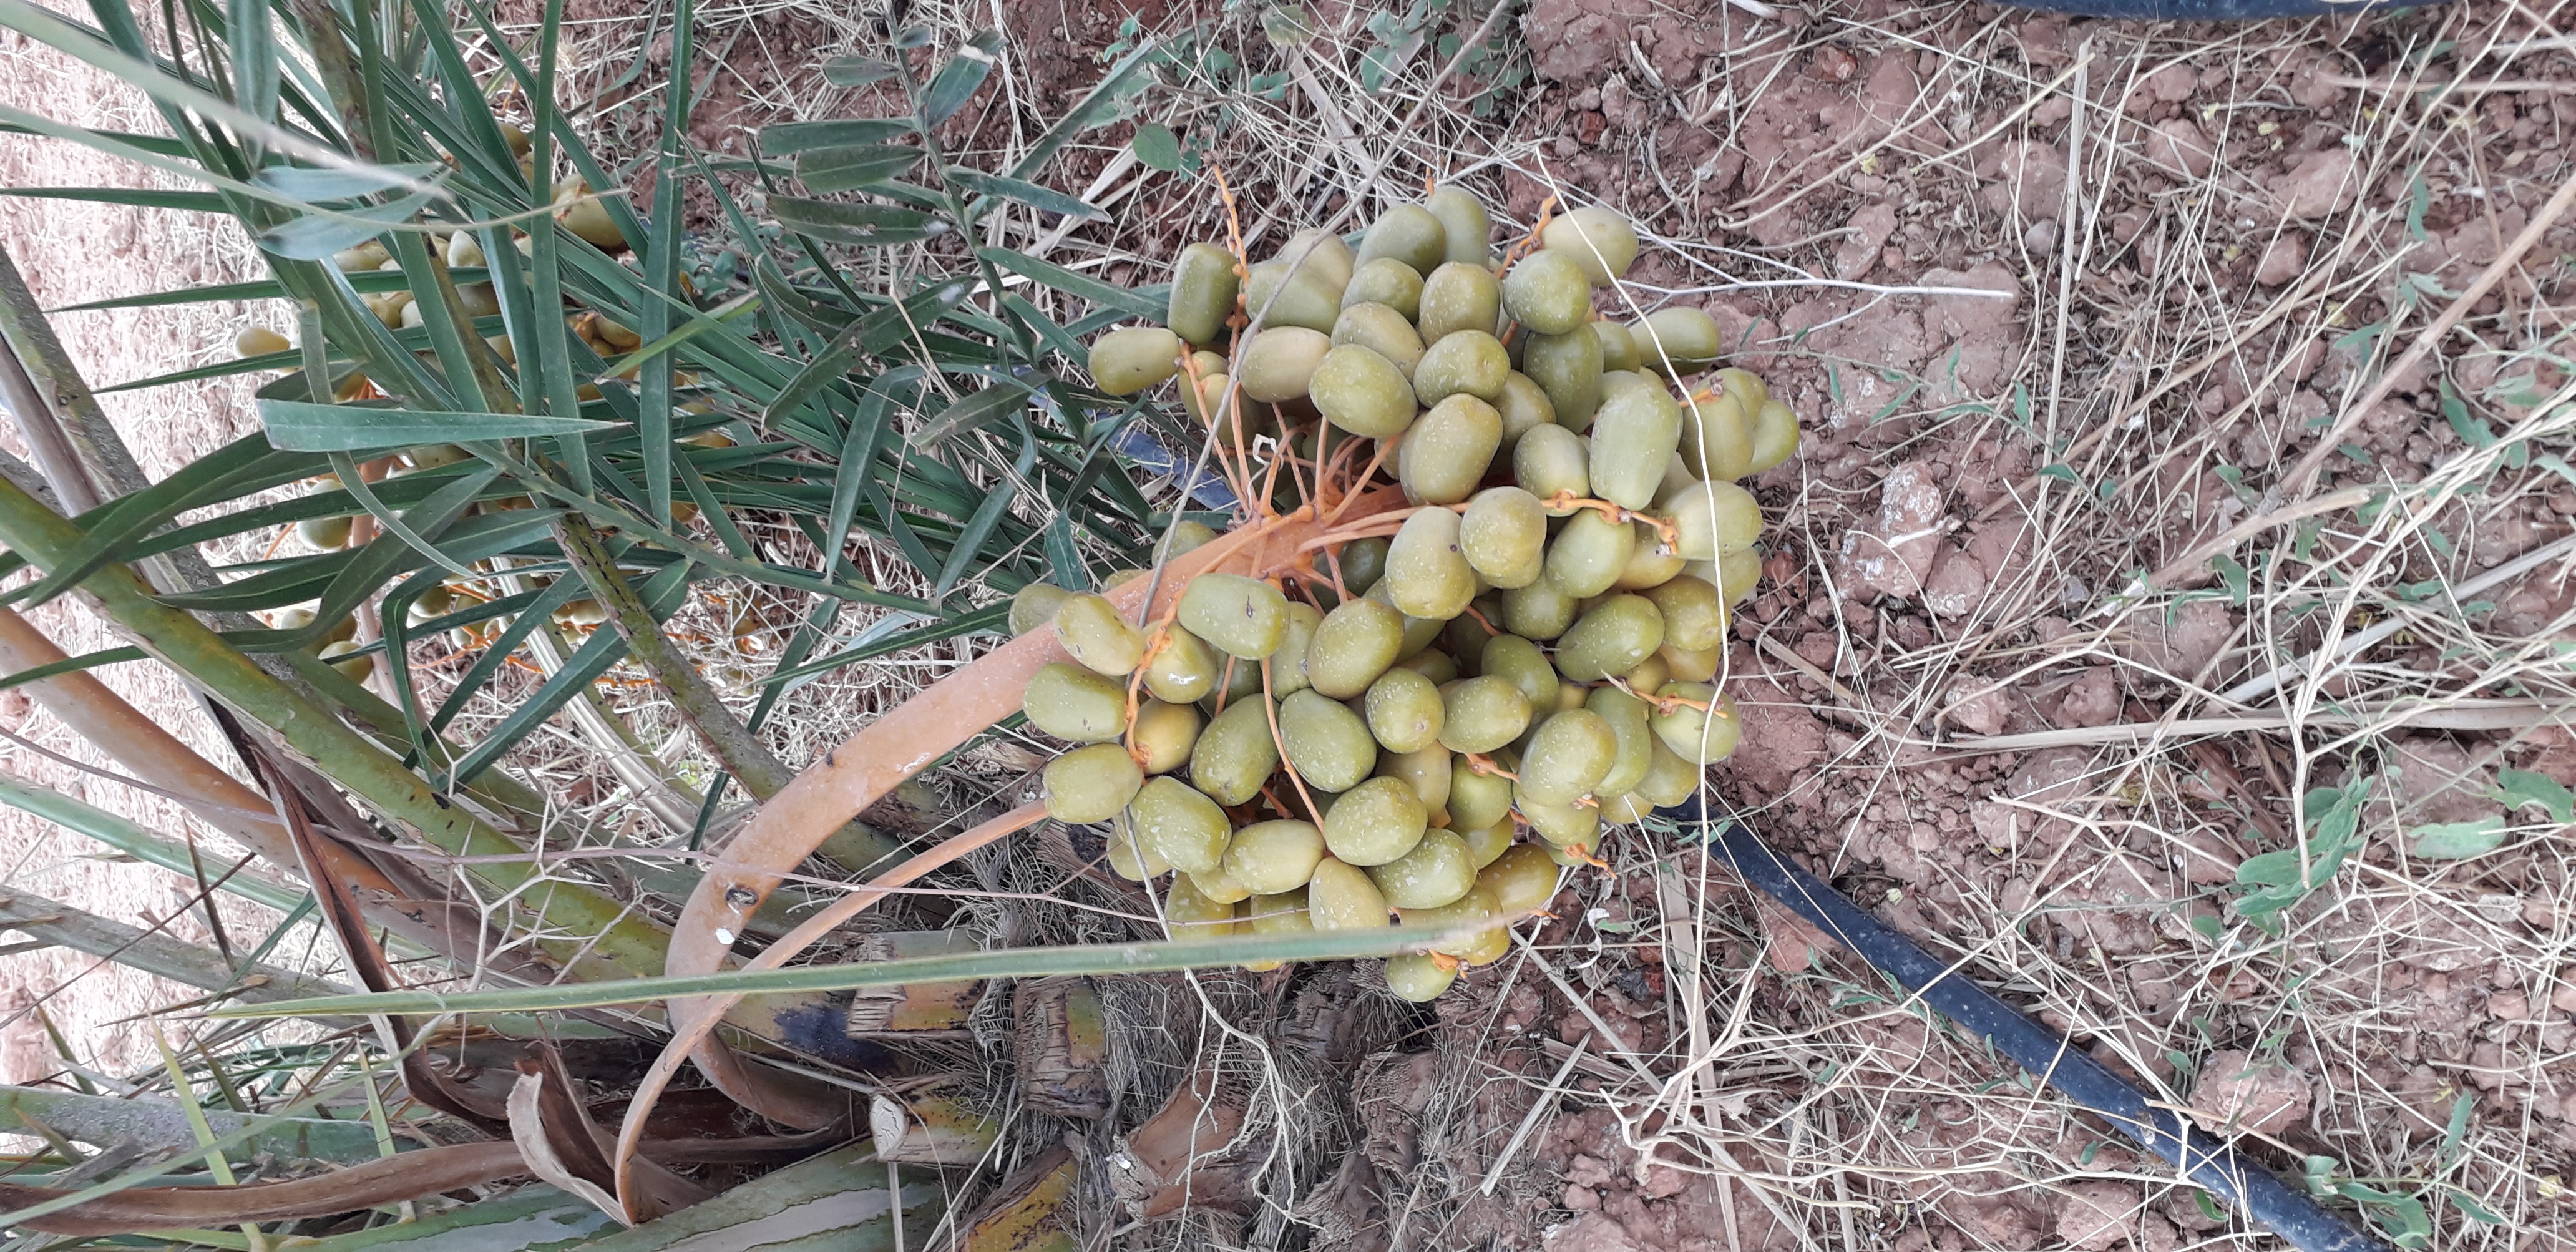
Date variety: Boufagous